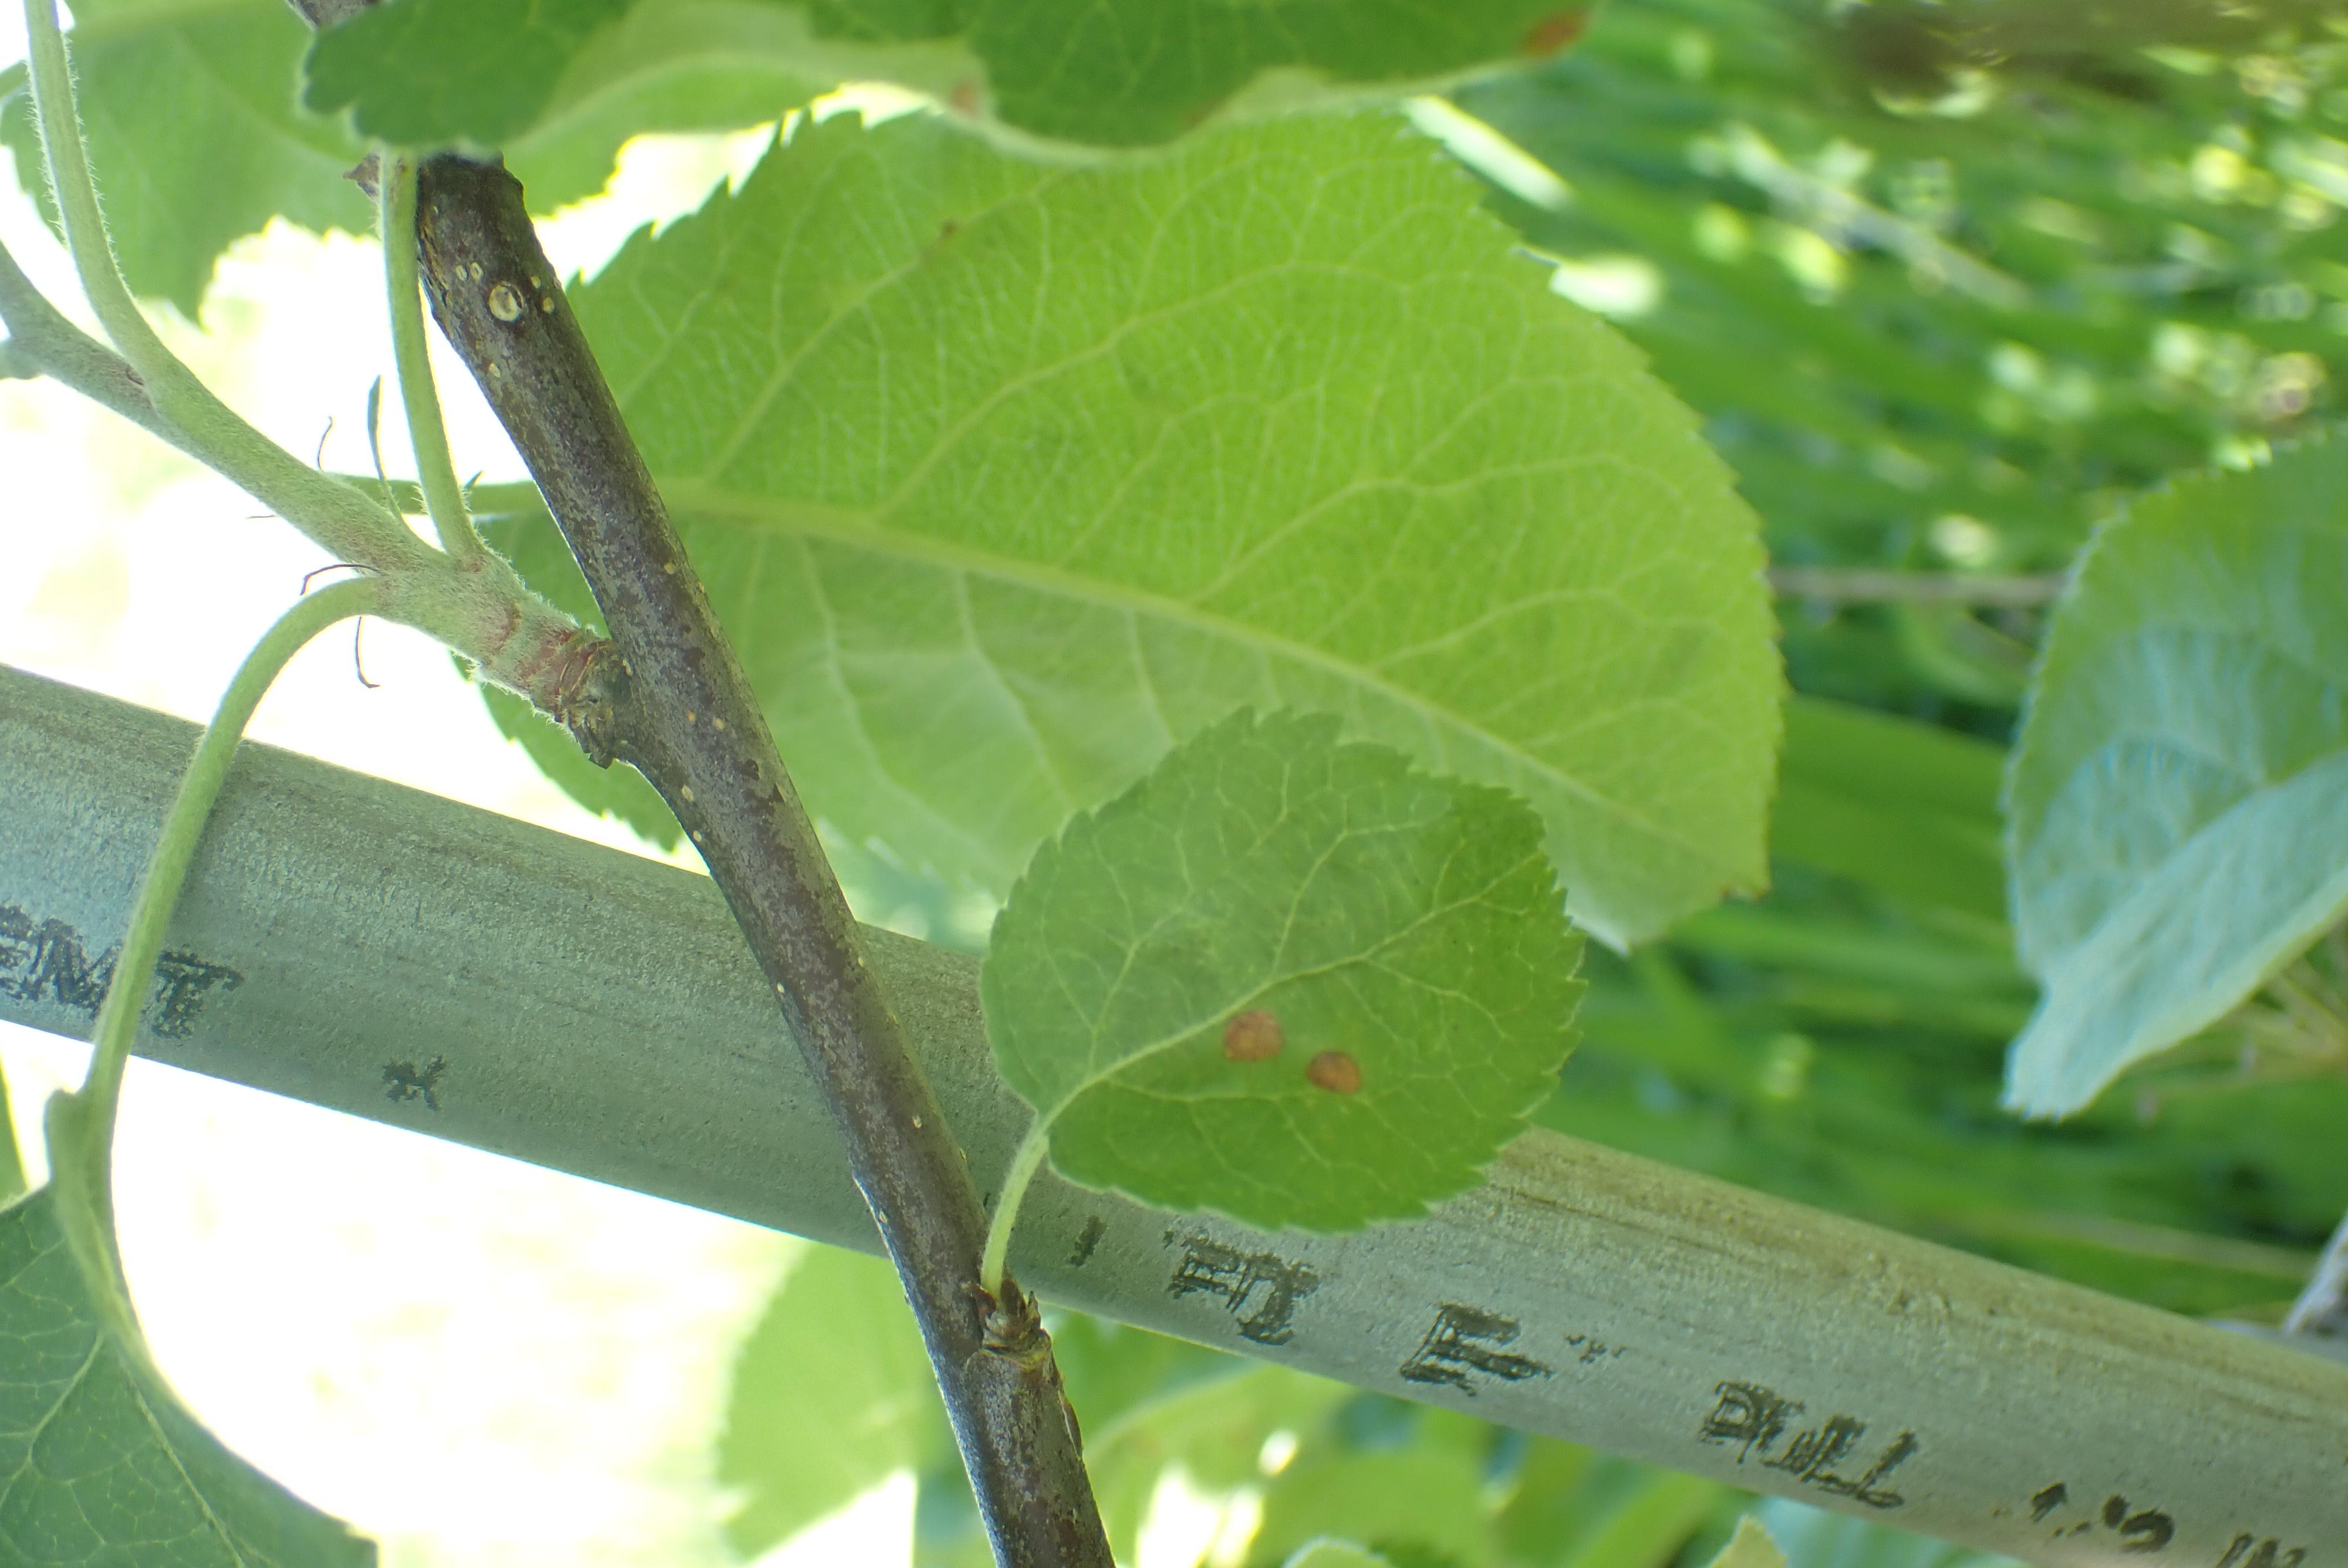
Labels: frog_eye_leaf_spot